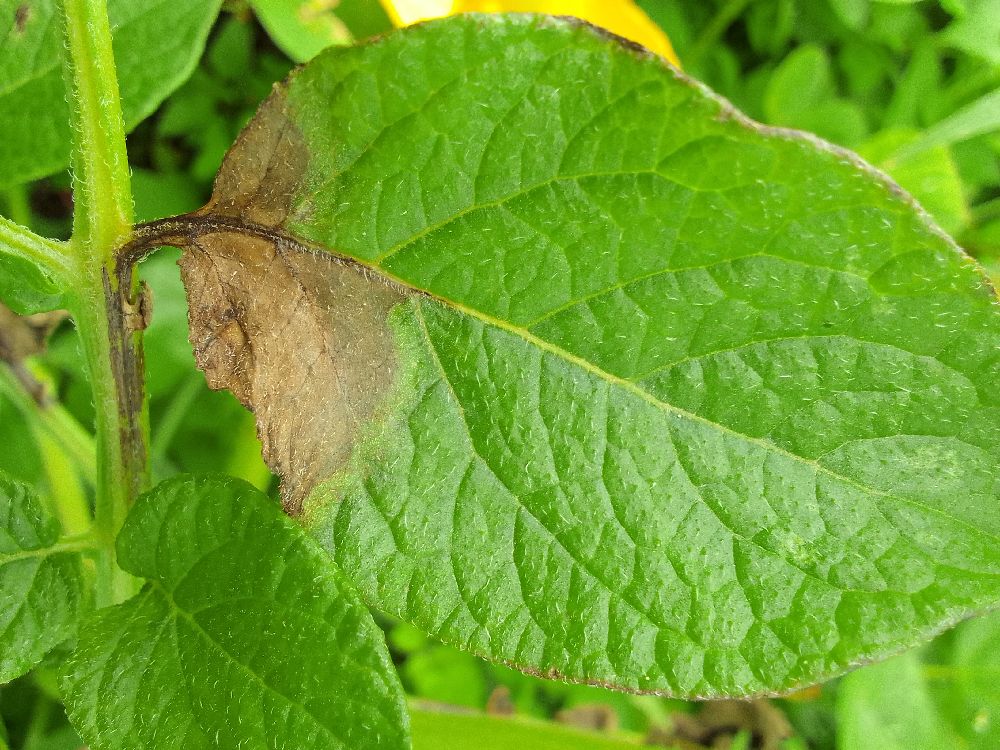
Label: Late blight